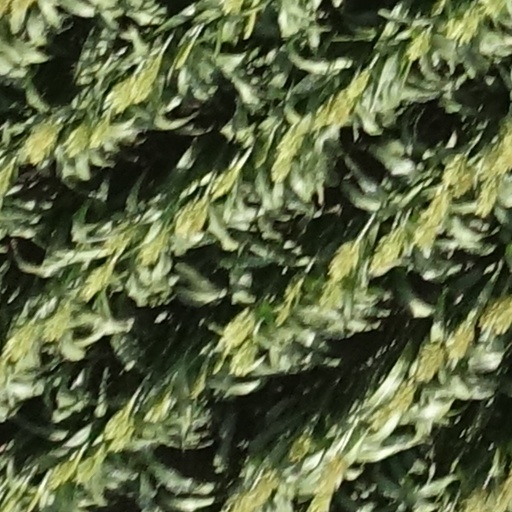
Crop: sorghum